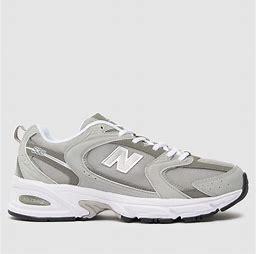
Brand: New
Model: Balance 530